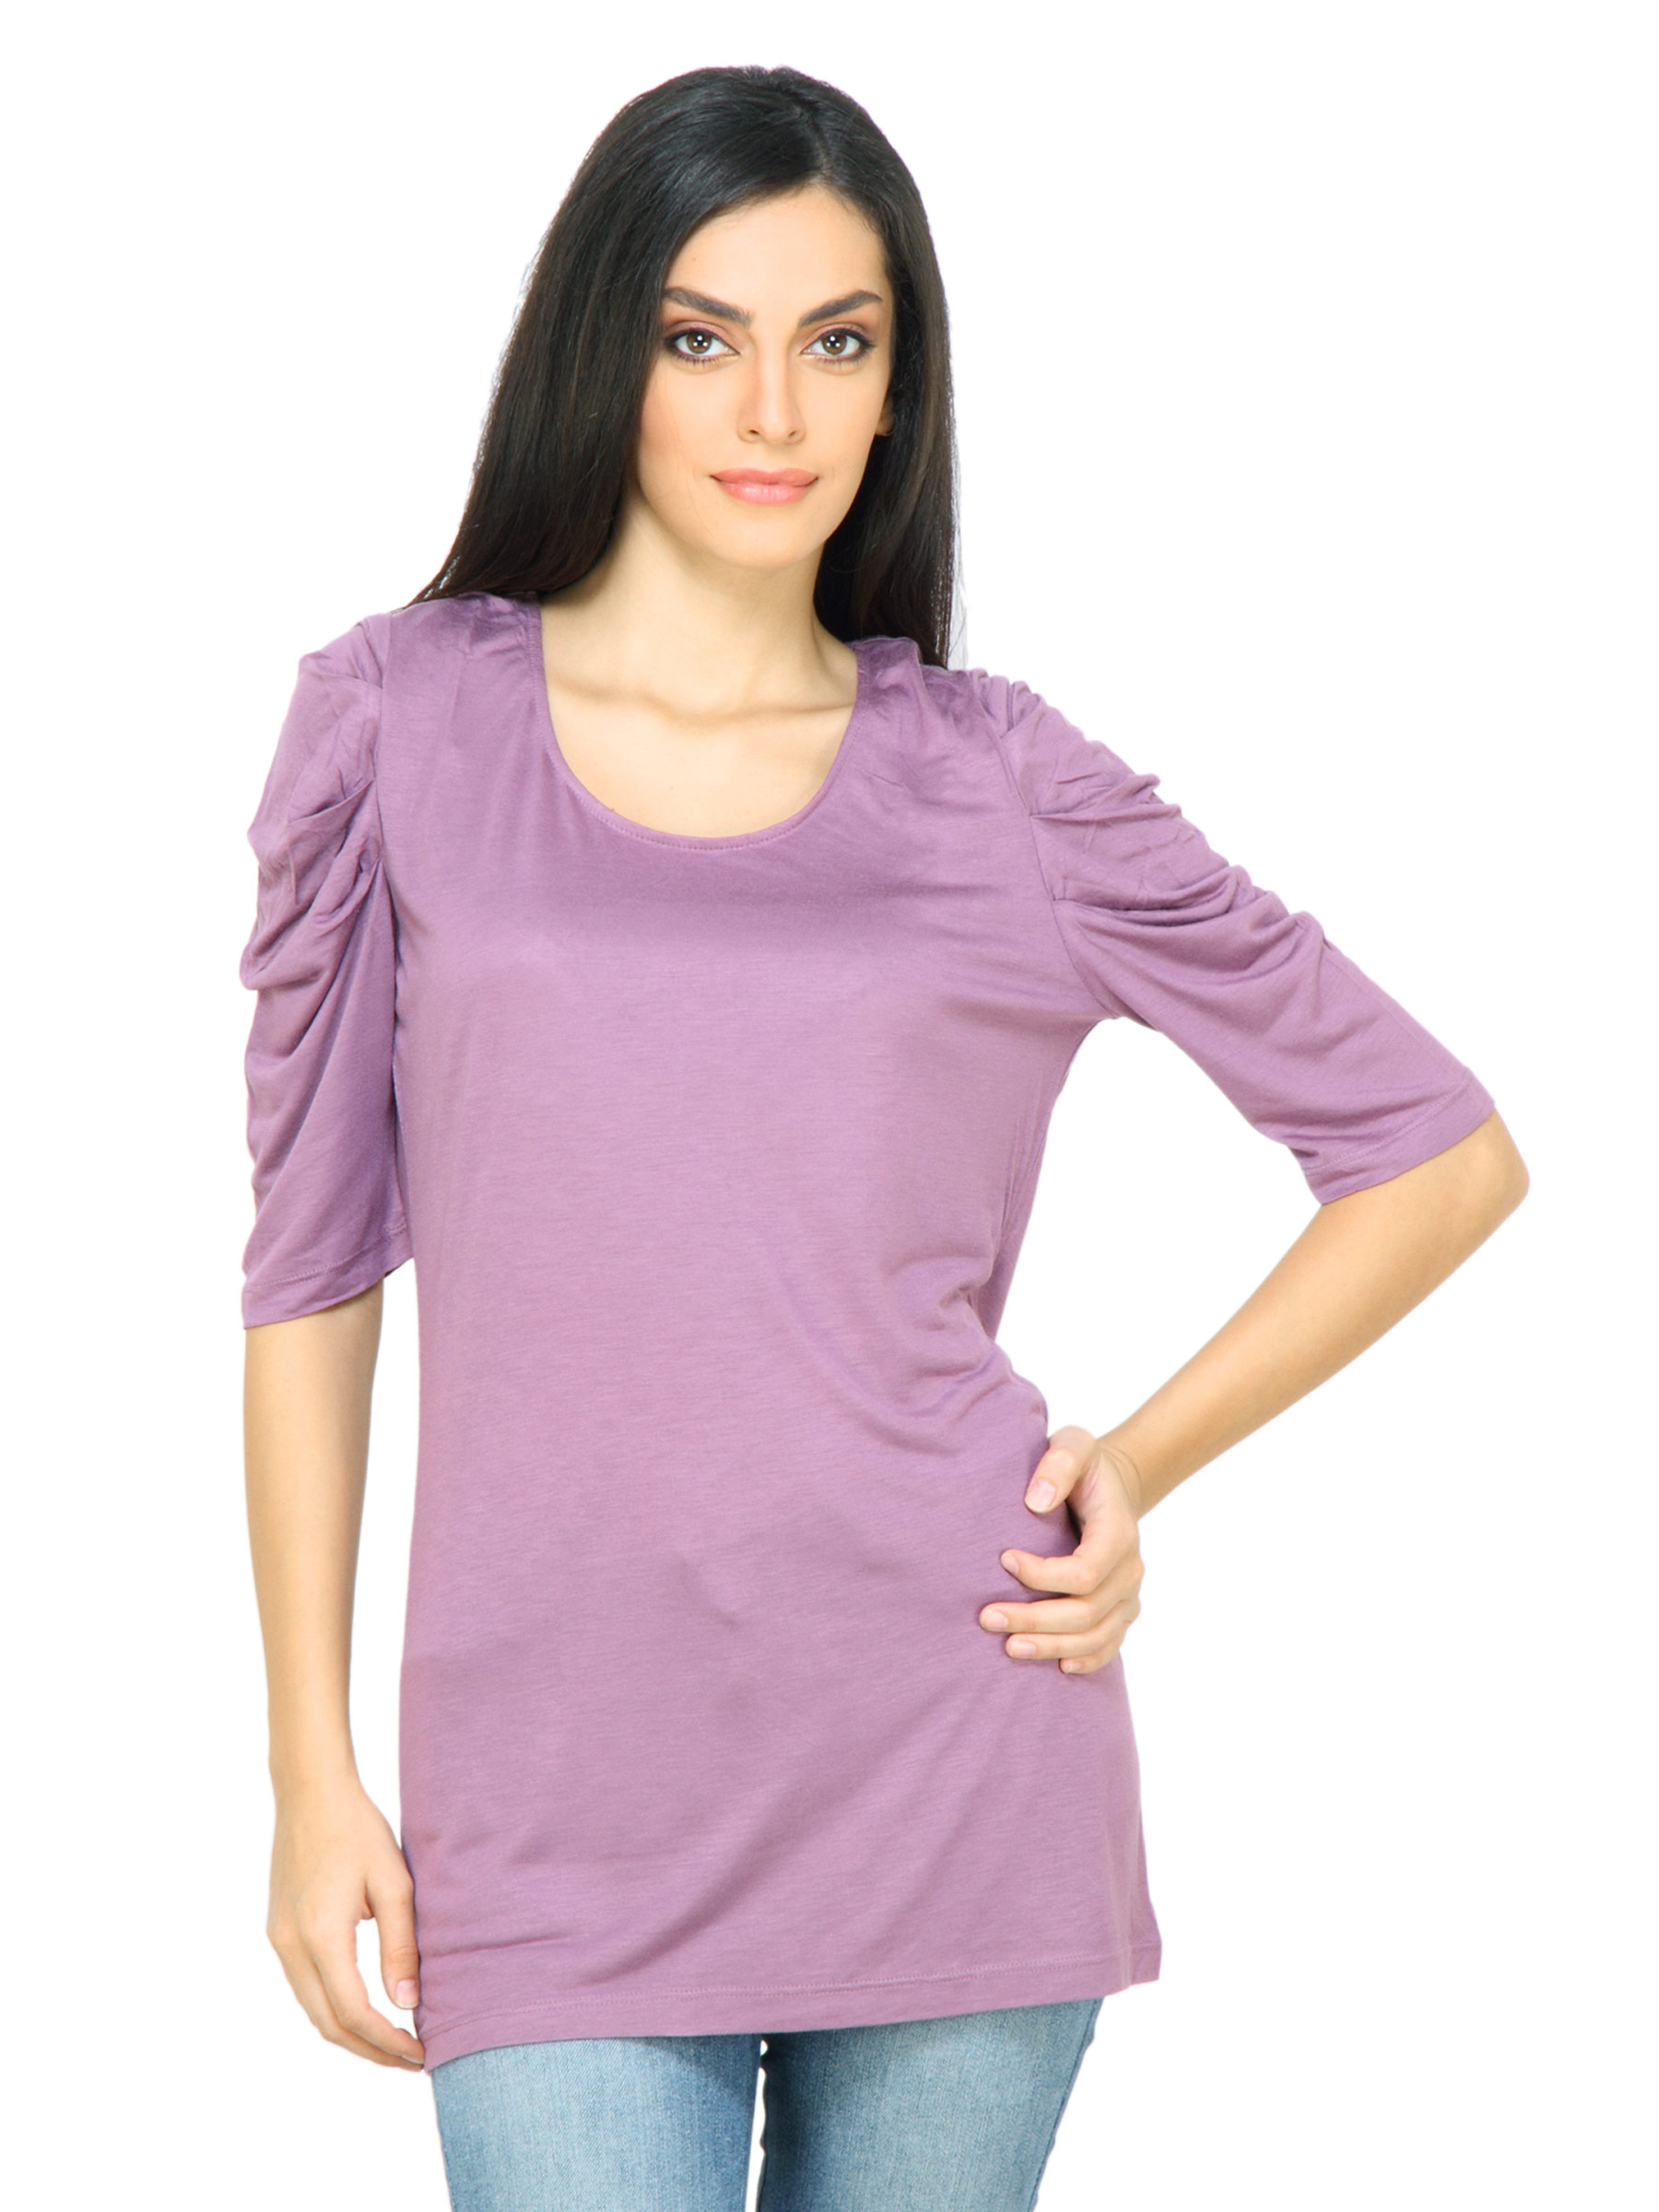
s.Oliver Women Solid Lavender Top
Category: Apparel / Topwear / Tops
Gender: Women
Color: Lavender
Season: Fall 2011
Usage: Casual